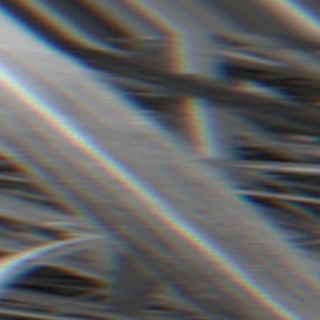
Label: sugarcane_bacterial_blight